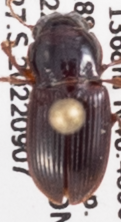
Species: Cratacanthus dubius
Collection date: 2022-09-07
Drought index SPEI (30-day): -2.09
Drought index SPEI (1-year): -2.09
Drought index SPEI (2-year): -1.69